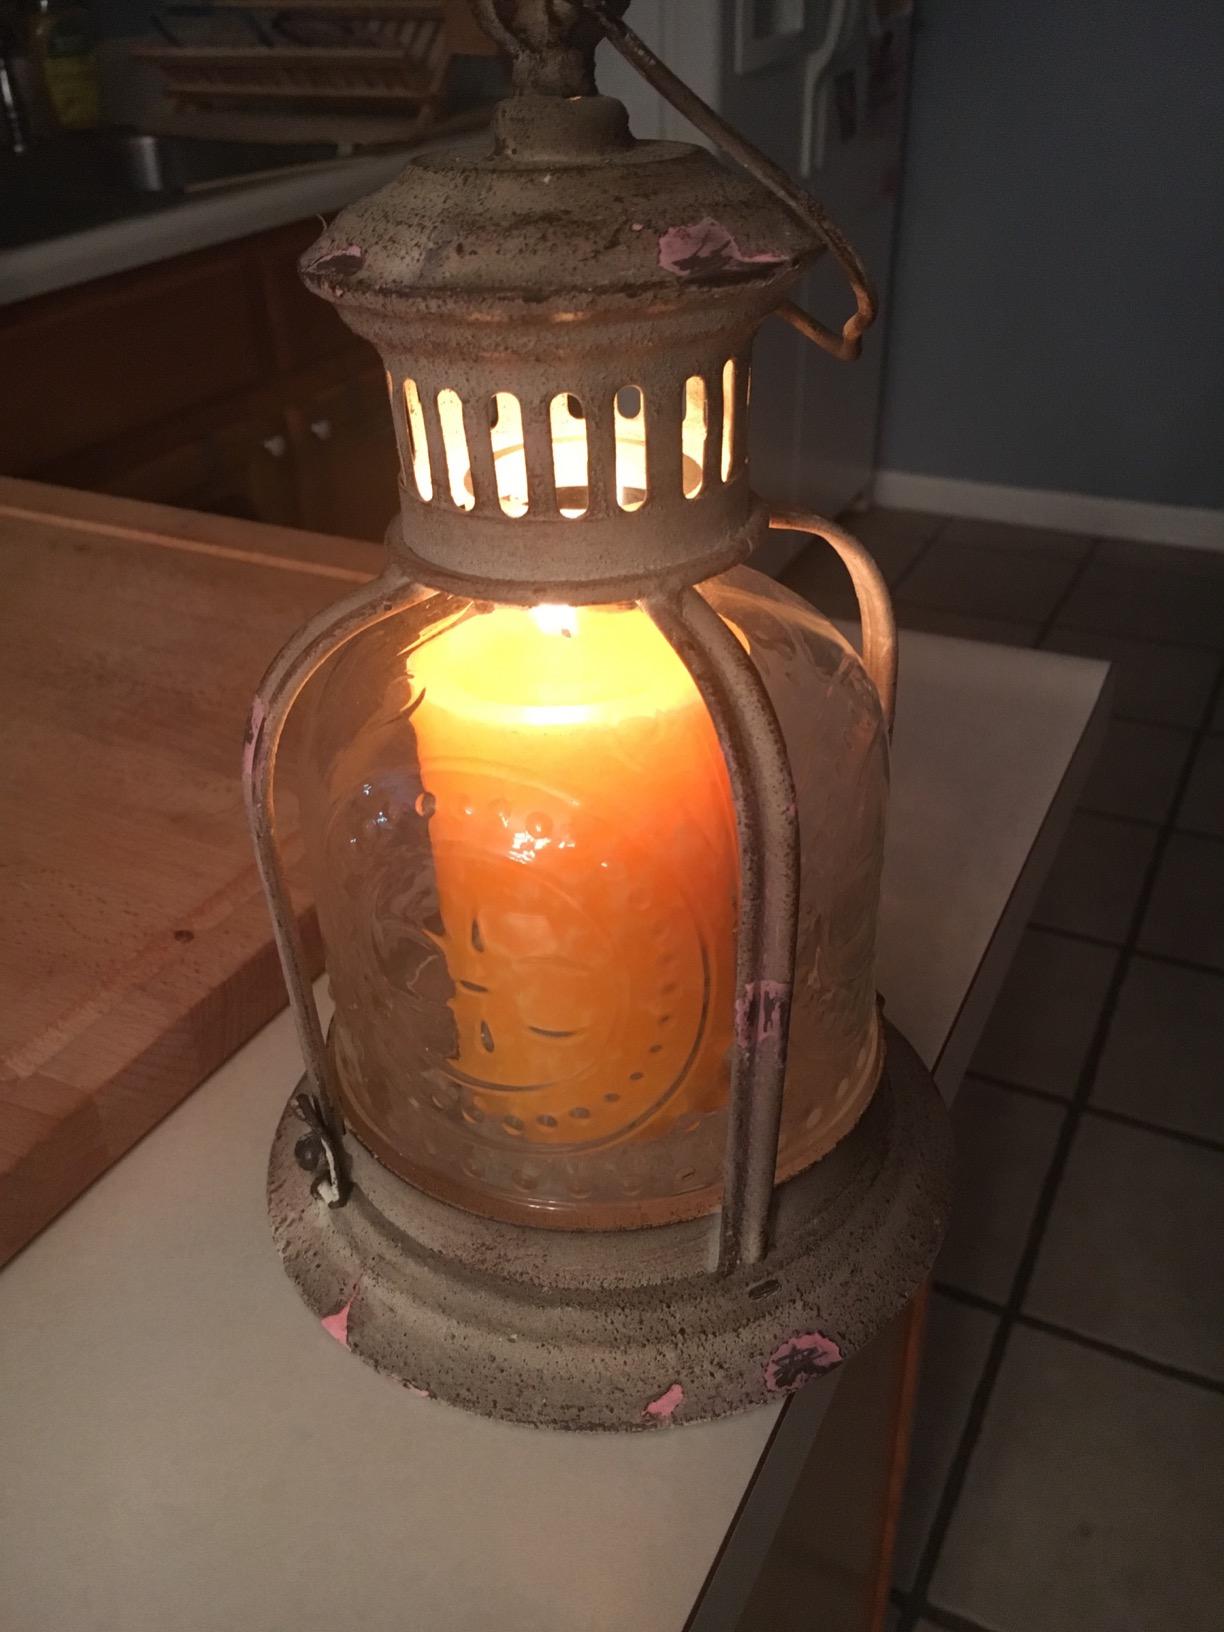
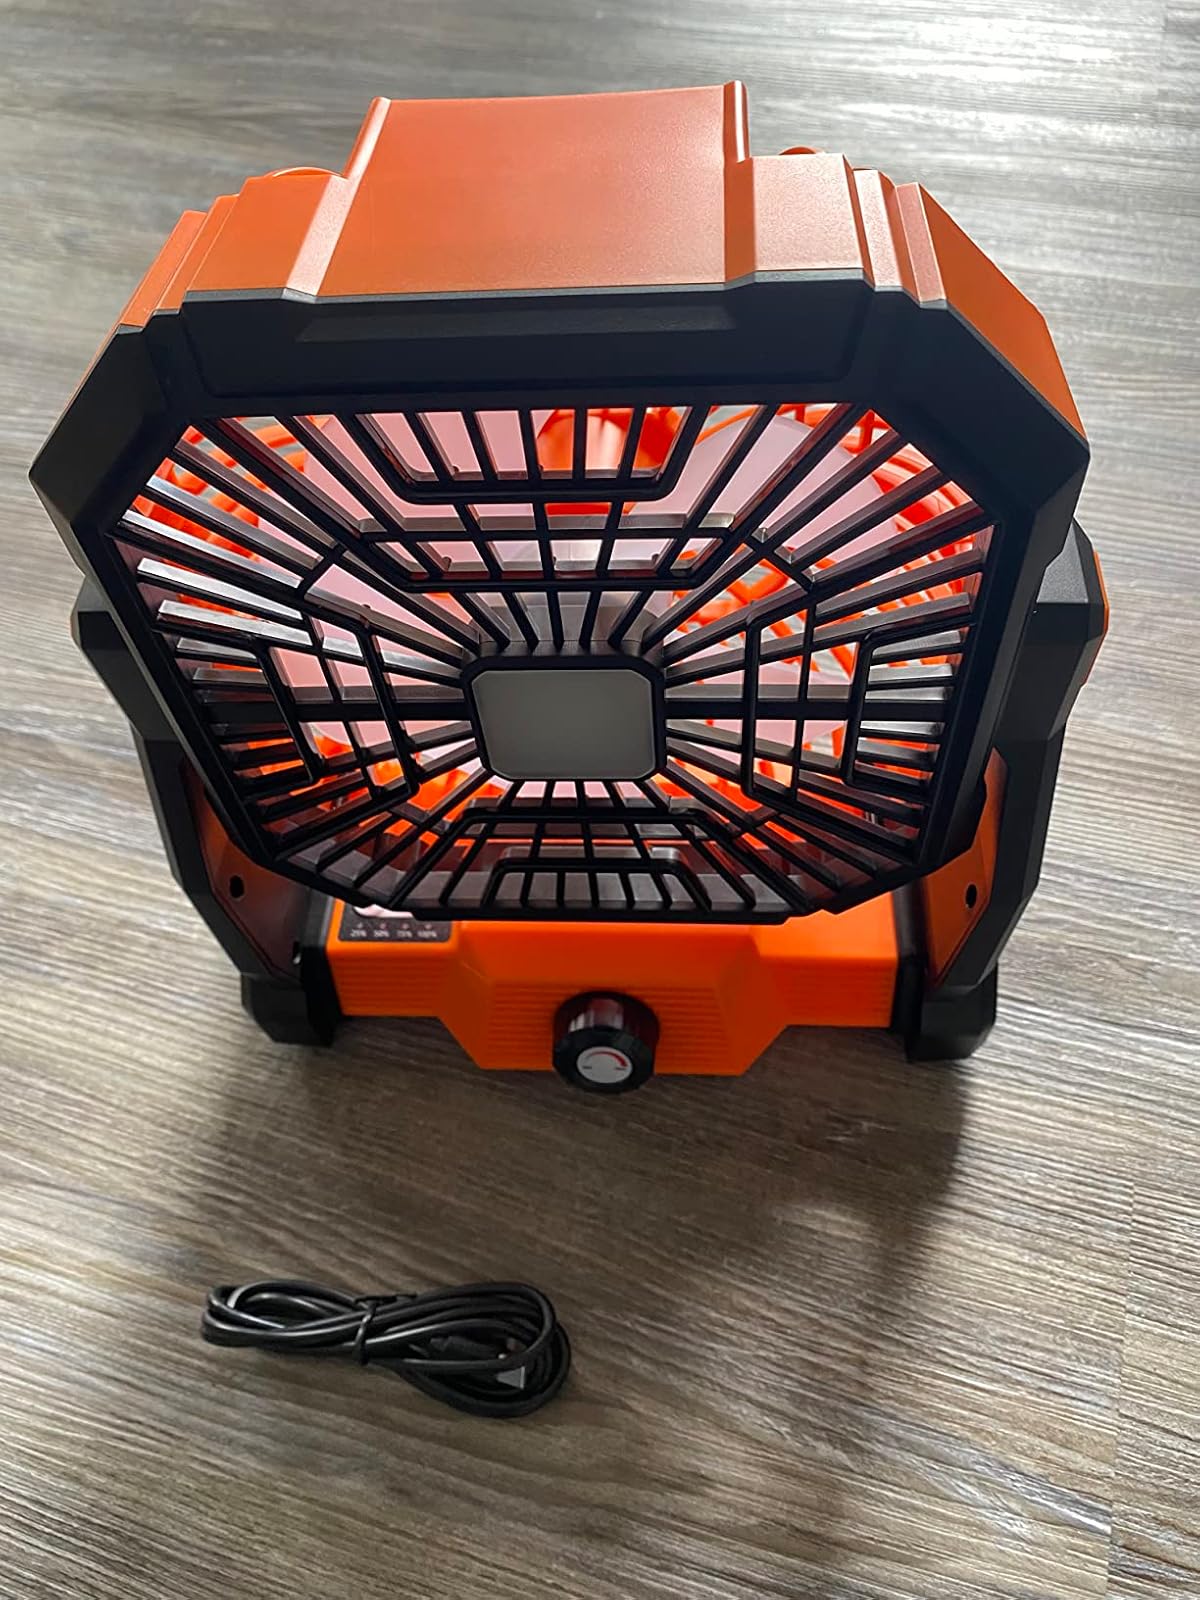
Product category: lantern
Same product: no